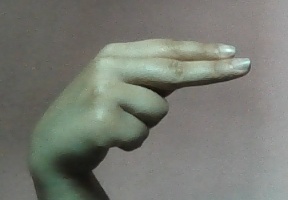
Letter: ain